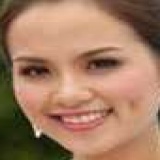
hoa hậu Lưu Thị Diễm Hương